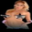
Label: woman